2016 Milwaukee riots

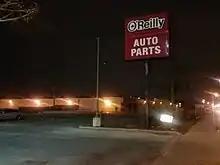
This O'Reilly Auto Parts shop was one of the buildings set on fire.

An O'Reilly Auto Parts shop, a beauty supply store, and the local branch of BMO Harris Bank were also set on fire in the area. A MetroPCS store was among the businesses that were looted. A supermarket and a liquor store were destroyed during the rioting, as well.